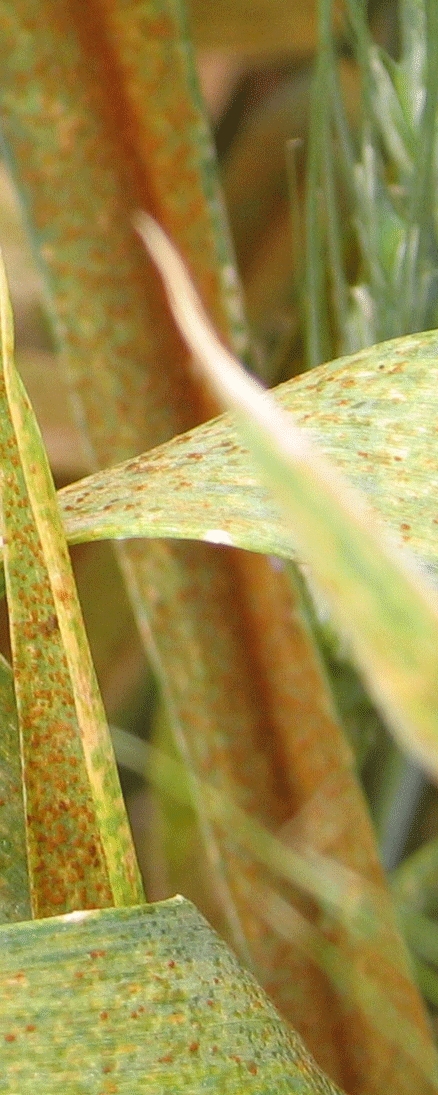
Label: Wheat___Brown_Rust